Is This It

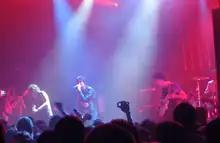
The Strokes in concert, 2006

Following the album's completion, the Strokes performed at Philadelphia music venues every Wednesday of May 2001. The band revealed the track listing of "Is This It" on May 15. A June headlining tour of the UK and Ireland was also confirmed, and almost immediately after the announcement, some venues sold out. "Hard to Explain" was named as the album's first single with a release date of June 25 to coincide with the tour. At the time, Moretti stated, "In Britain, people are much more responsive ... I'm so psyched to be going back, every show we played people were enjoying it. There's a lot of people here in America who think we've had it too easy, but they have never really heard the music."